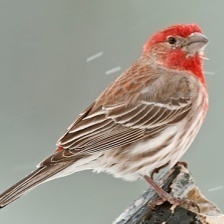
Species: HOUSE FINCH
Scientific name: HAEMORHOUS MEXICANUS
ImageNet parent category: house_finch